Thirty Years' War

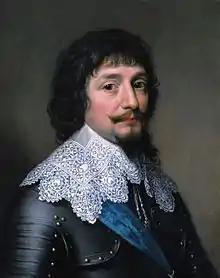
"Winter's King", Frederick V of the Palatinate, whose acceptance of the Bohemian crown sparked the conflict

Ferdinand once claimed he would rather see his lands destroyed than tolerate heresy within them. Less than 18 months after taking control of Styria in 1595, he had eliminated Protestantism in what had been a stronghold of the Reformation. Absorbed by their war in the Netherlands, his Spanish relatives preferred to avoid antagonising Protestants elsewhere. They recognised the dangers associated with Ferdinand's fervent Catholicism, but supported his claim due to the lack of alternatives.